Crown Heights North Historic District

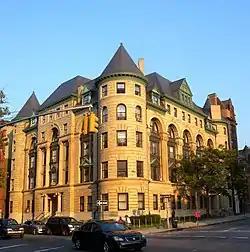
Imperial Apartments in June 2010

Crown Heights North Historic District is a national historic district located in the Crown Heights neighborhood of Brooklyn, Kings County, New York. The district encompasses 1,019 contributing buildings in a predominantly residential section of Brooklyn. The district features noteworthy examples of Greek Revival, Gothic Revival, Italianate, Second Empire, Queen Anne, Romanesque Revival, Renaissance Revival, Beaux-Arts, and Colonial Revival style architecture. It largely developed between about 1853 and 1942, and consists of densely constructed rowhouses, townhouses, two-family houses, semi-attached houses, freestanding houses, flats, apartment buildings, and institutional and commercial buildings.